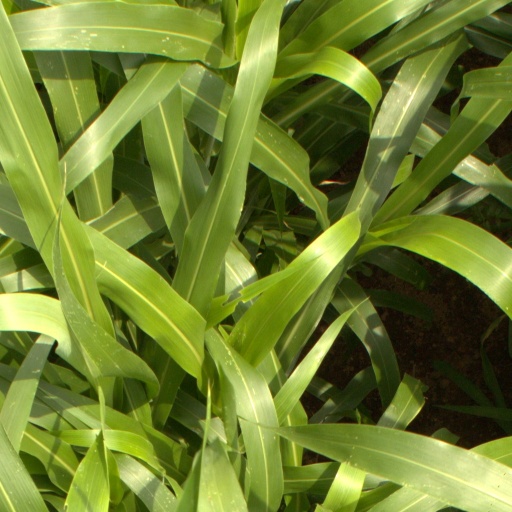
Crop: sorghum